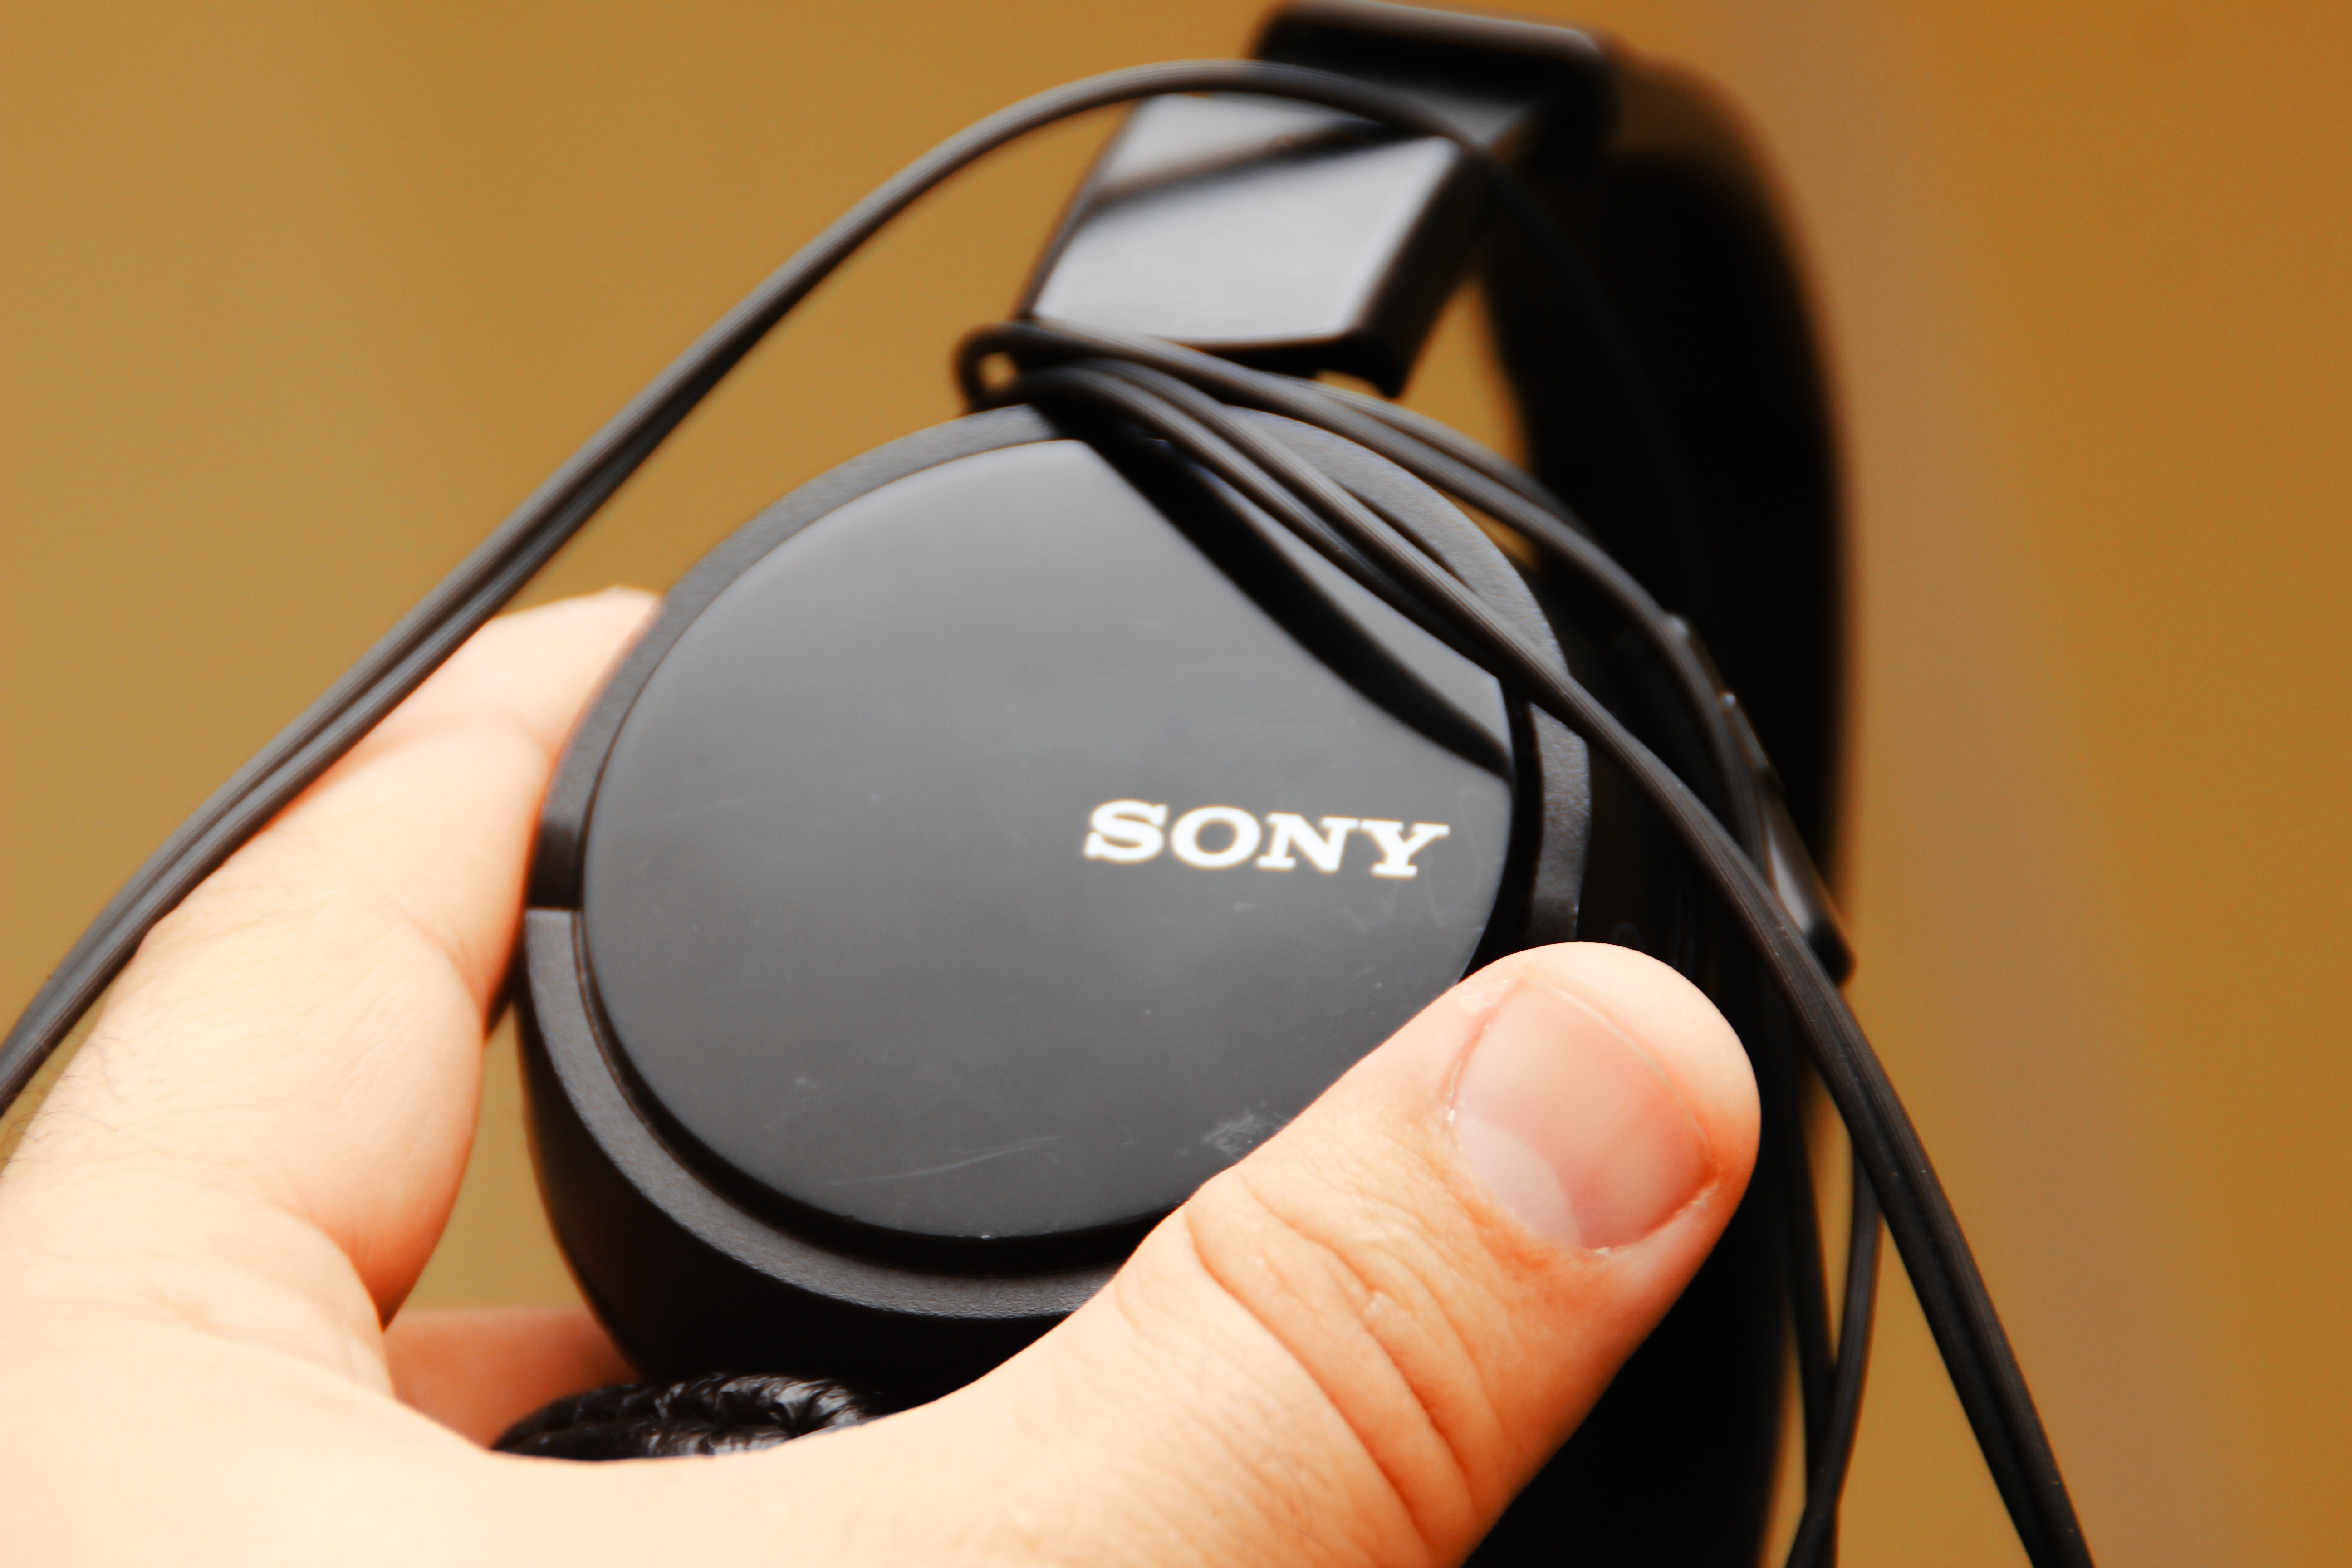
technology, office, communication, gadget, business, ear, product, audio, headphones, helmet, glasses, mark, sony, image, organ, headset, communicate, free image, audio equipment, listener, electronic device